List of fishes of Ireland

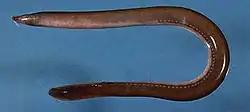
The Atlantic hagfish

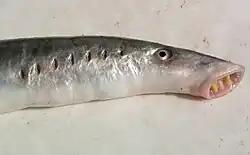
The European river lamprey, "Lampetra fluviatilis"

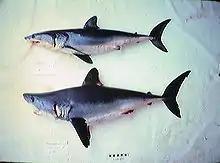
Comparison between a shortfin mako shark ("Isurus oxyrhinchus") above, and porbeagle ("Lamna nasus") below

It has been argued that only nine species of freshwater fish are truly native to Ireland — five char species, pollan, eel, brown trout and Atlantic salmon — as Ireland's fresh water was entirely frozen during the last glacial period, only diadromous fish could repopulate Irish waters after the Ice Age. All other freshwater species were introduced, mostly from the Middle Ages onwards.